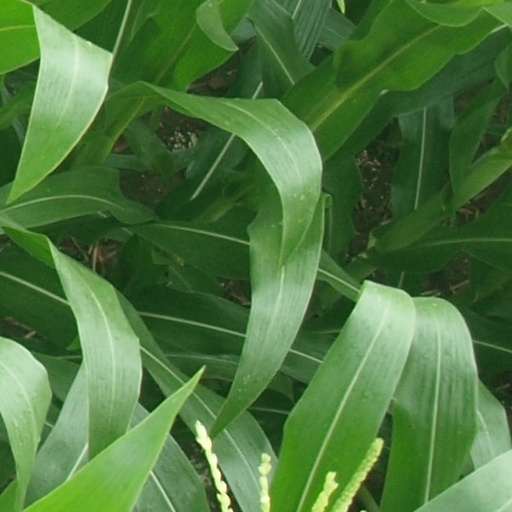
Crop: maize; corn